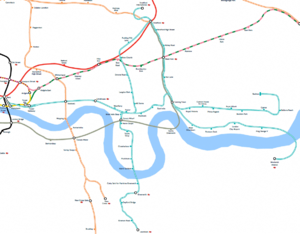
Docklands Light Railway / Nuværende system / Kort
Dlr extract for wiki
Docklands Light Railway er et fuldautomatisk minimetrosystem, der åbnede i 1987 for at servicere byudviklingen i Londons Docklands-område. Det dækker adskillige områder af London og strækker sig mod nord til Stratford, mod syd til Lewisham, mod vest til Tower Gateway og Bank i finansdistriktet City of London, og mod øst til Beckton, London City Airport og Woolwich Arsenal.